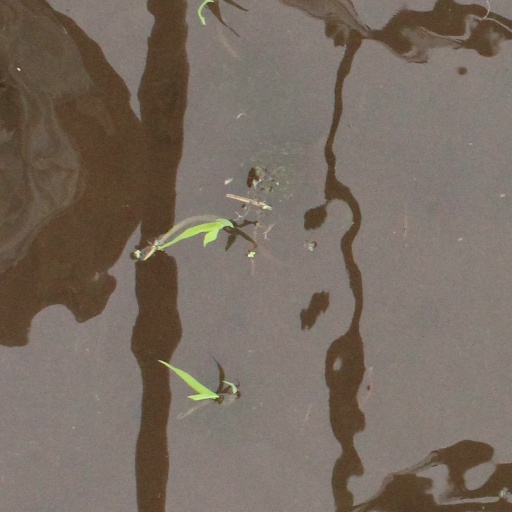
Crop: rice